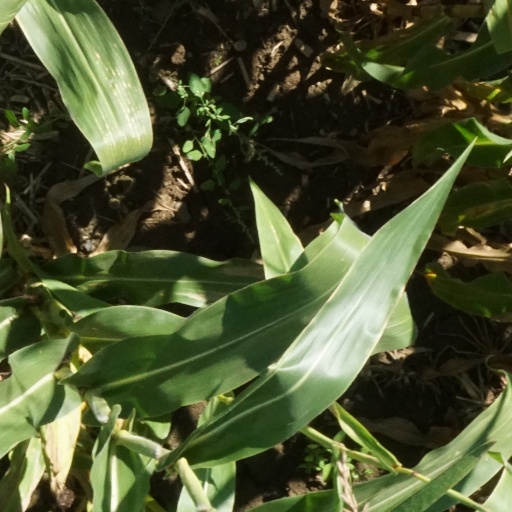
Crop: maize; corn